Attack the Gas Station

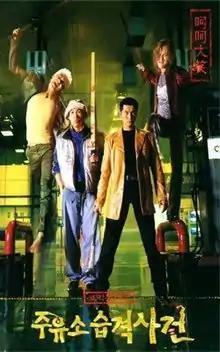
Korean original theatrical poster

Attack the Gas Station is a 1999 Korean crime comedy film, directed by Kim Sang-jin and written by Park Jung-woo.